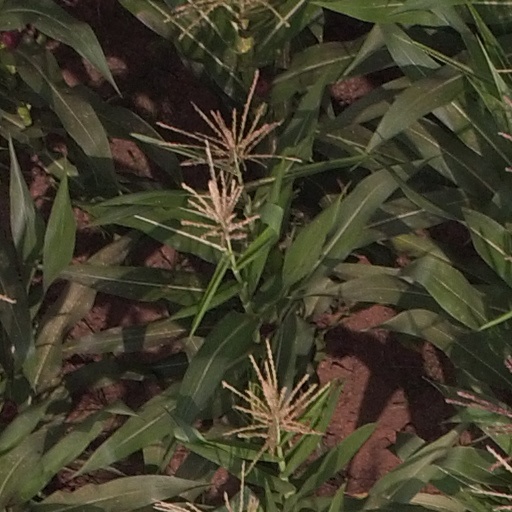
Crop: maize; corn